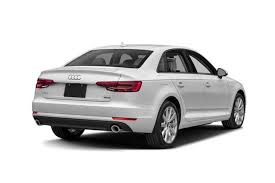
Label: noambulance